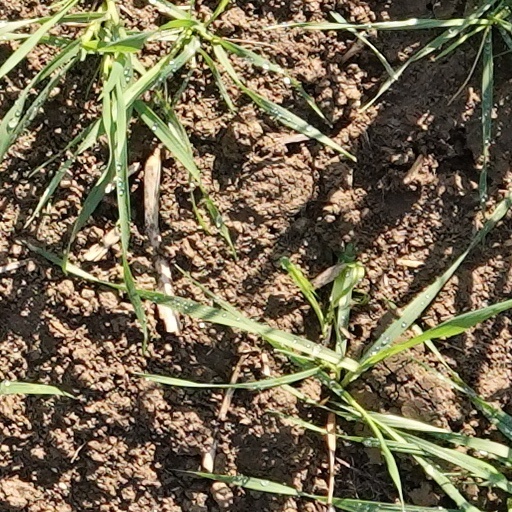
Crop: wheat